Heinrich XIX, Prince Reuss of Greiz

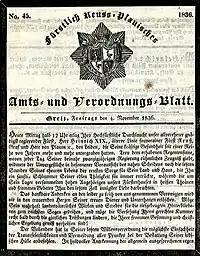
Death notice for Heinrich XIX

At his death in 1836, having no male heir, the Head of the House Reuss of Greiz passed to his younger brother Heinrich XX.